Cospudener See

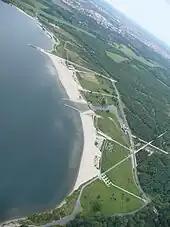
North shore

Due to the location on the immediate outskirts of Leipzig, the GDR's re-use plan already provided for the remaining hole to be completely filled with water after the end of production and for the creation of leisure-oriented re-use options. This core idea was retained in the revitalization of the site. The lake reached its final water level of above sea level in the spring of 2000 due to the inflow of groundwater and precipitation water as well as pit water from the Zwenkau opencast mines (from 1994) and Profen (from 1998) with neutral water conditions.